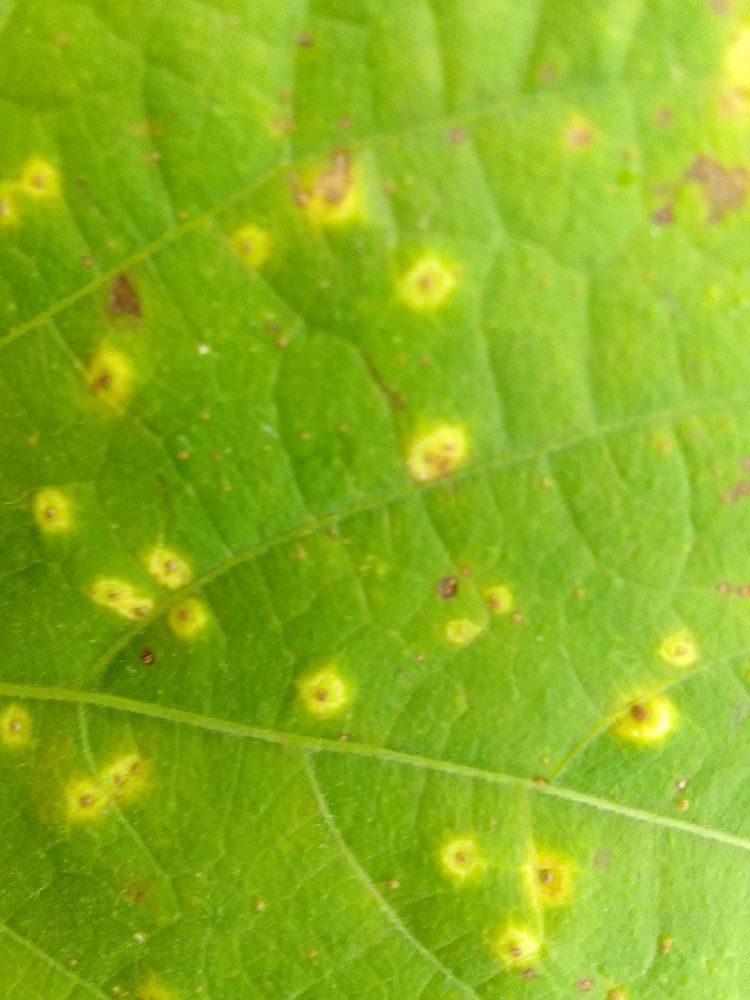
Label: rust